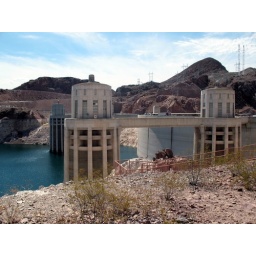
Four water intake towers feed the electric turbines in the dam. The towers extend the full depth behind the dam.